Faubourg Marigny

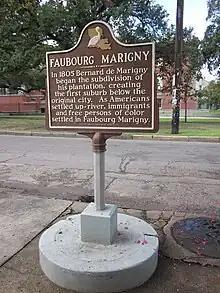
Marker commemorating the 1805 founding of the faubourg

The Faubourg Marigny (sometimes called The Marigny) is a neighborhood of the city of New Orleans, Louisiana, United States.